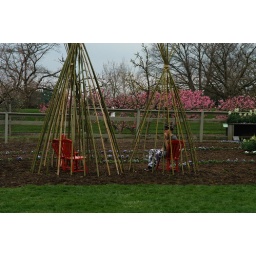
Longwood Gardens April 2008 Harrison sitting in a red chair under bamboo poles